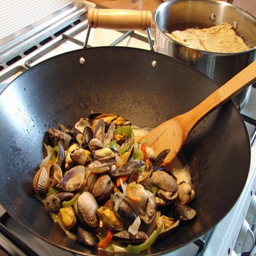
how to foods and food product on a wok